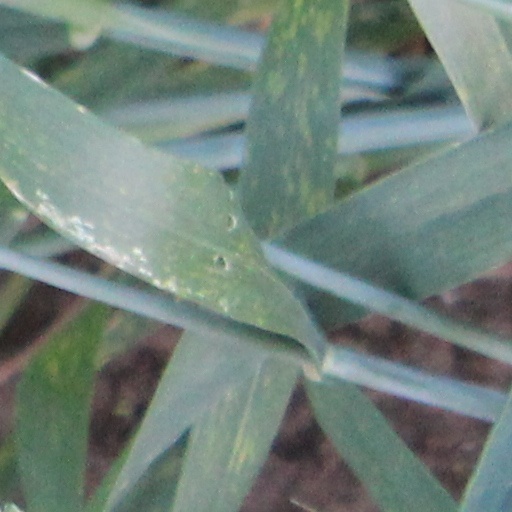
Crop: wheat